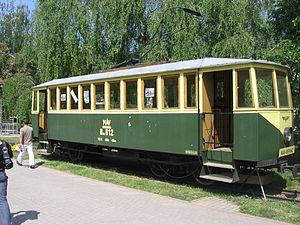
Le Petit train de Nyírvidék est une ligne de chemin de fer, à voie étroite, de Hongrie. Sa desserte s'effectue sur les anciennes lignes 118 et 119 du réseau ferroviaire national. Le service régulier est « temporairement » fermé depuis décembre 2009.